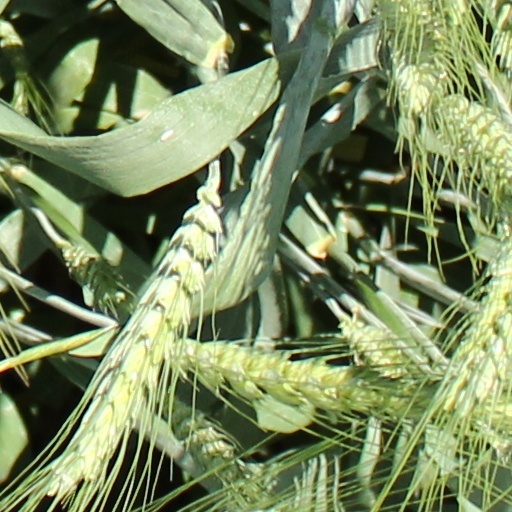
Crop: wheat